Bourcq

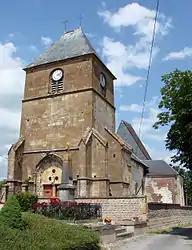
The church in Bourcq

Bourcq is a commune in the Ardennes department in the Grand Est region of northern France.